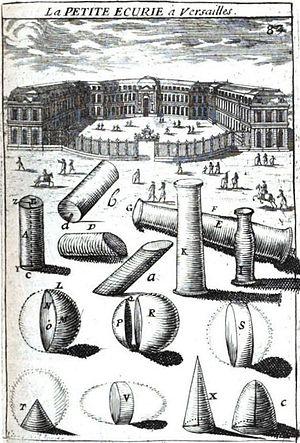
La Petite Écurie est un monument qui se trouve à Versailles, sur la place d'Armes, en face du château, entre les avenues de Paris et de Sceaux. Constituant avec la Grande Écurie les Écuries royales, elle a été construite sous la direction de l'architecte Jules Hardouin-Mansart et achevée en 1681. Elle abrite aujourd'hui l'École nationale supérieure d’architecture de Versailles.
Alain Manesson Mallet, né à Paris en 1630 et mort dans cette même ville en 1706, est un ingénieur militaire, géographe et cartographe français.